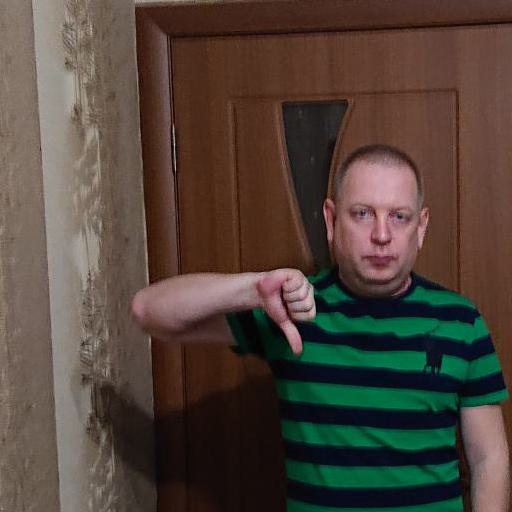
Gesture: dislike